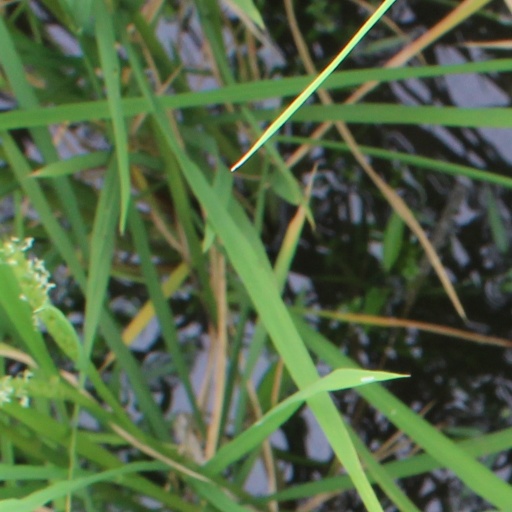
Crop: rice